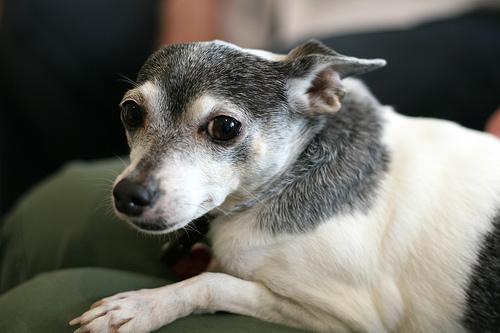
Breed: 237-n000095-toy_terrier